Samuel Adams Drake

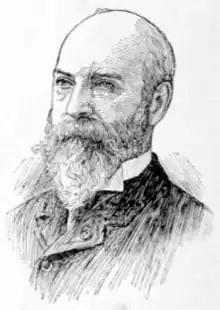

Samuel Adams Drake was born in Boston on December 20, 1833, a son of Samuel Gardner Drake. He was educated in the public schools of Boston.